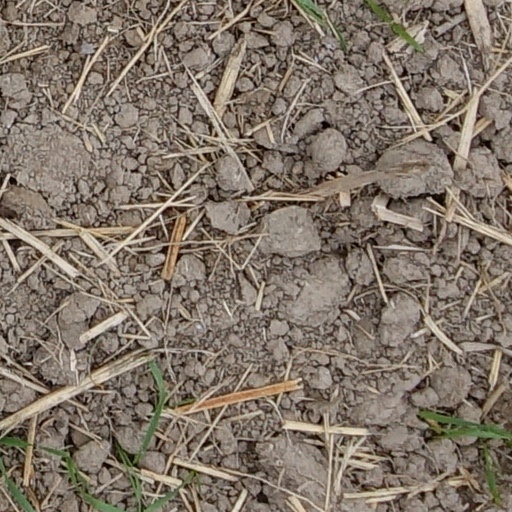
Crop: wheat